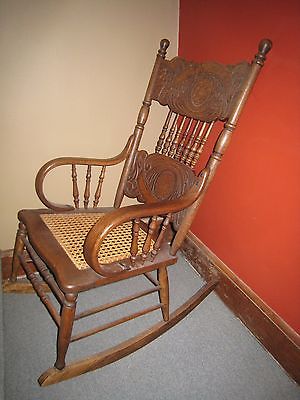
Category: chair